Ernest & Emily Renzel House

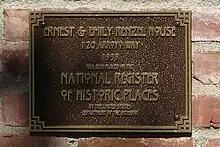
Plaque at Ernest and Emily Renzel House in 2012

The house was nominated by the State Historical Resources Commission and was placed on the National Register of Historic Places in September, 2010. The home is an early example of Ranch style architecture in the area. The architecture blended traditional ranch-style architecture with early modern period materials to fit the rustic setting of the estate. The period of significance is from 1926 to 1949. The house was locally designated as a local landmark prior to being placed on the National Register of Historic Places on September 23, 2010.